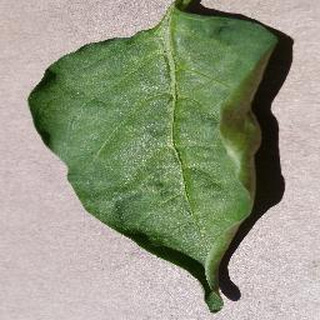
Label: healthy_bell_pepper